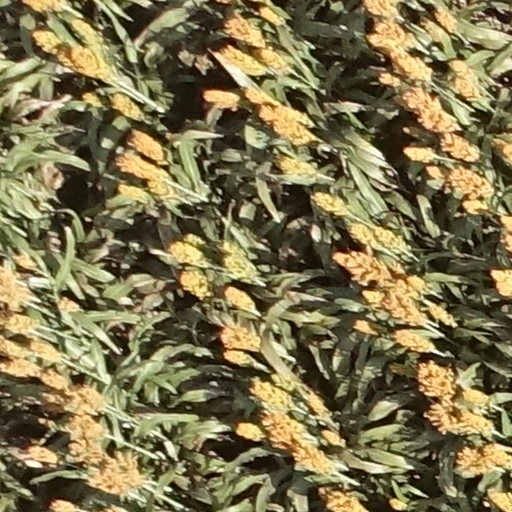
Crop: sorghum